Patrick Manson

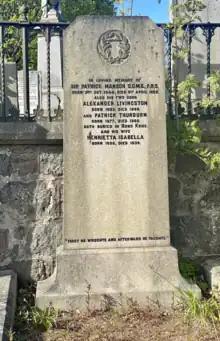
Patrick Manson's grave, Allenvale Cemetery, Aberdeen

He died on 9 April 1922 after having a heart attack. Following a memorial service at St Paul's Cathedral in London, he was buried in Allenvale cemetery in Aberdeen.